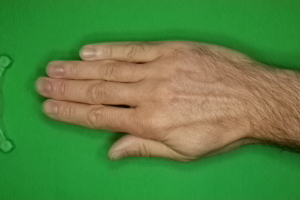
Label: paper